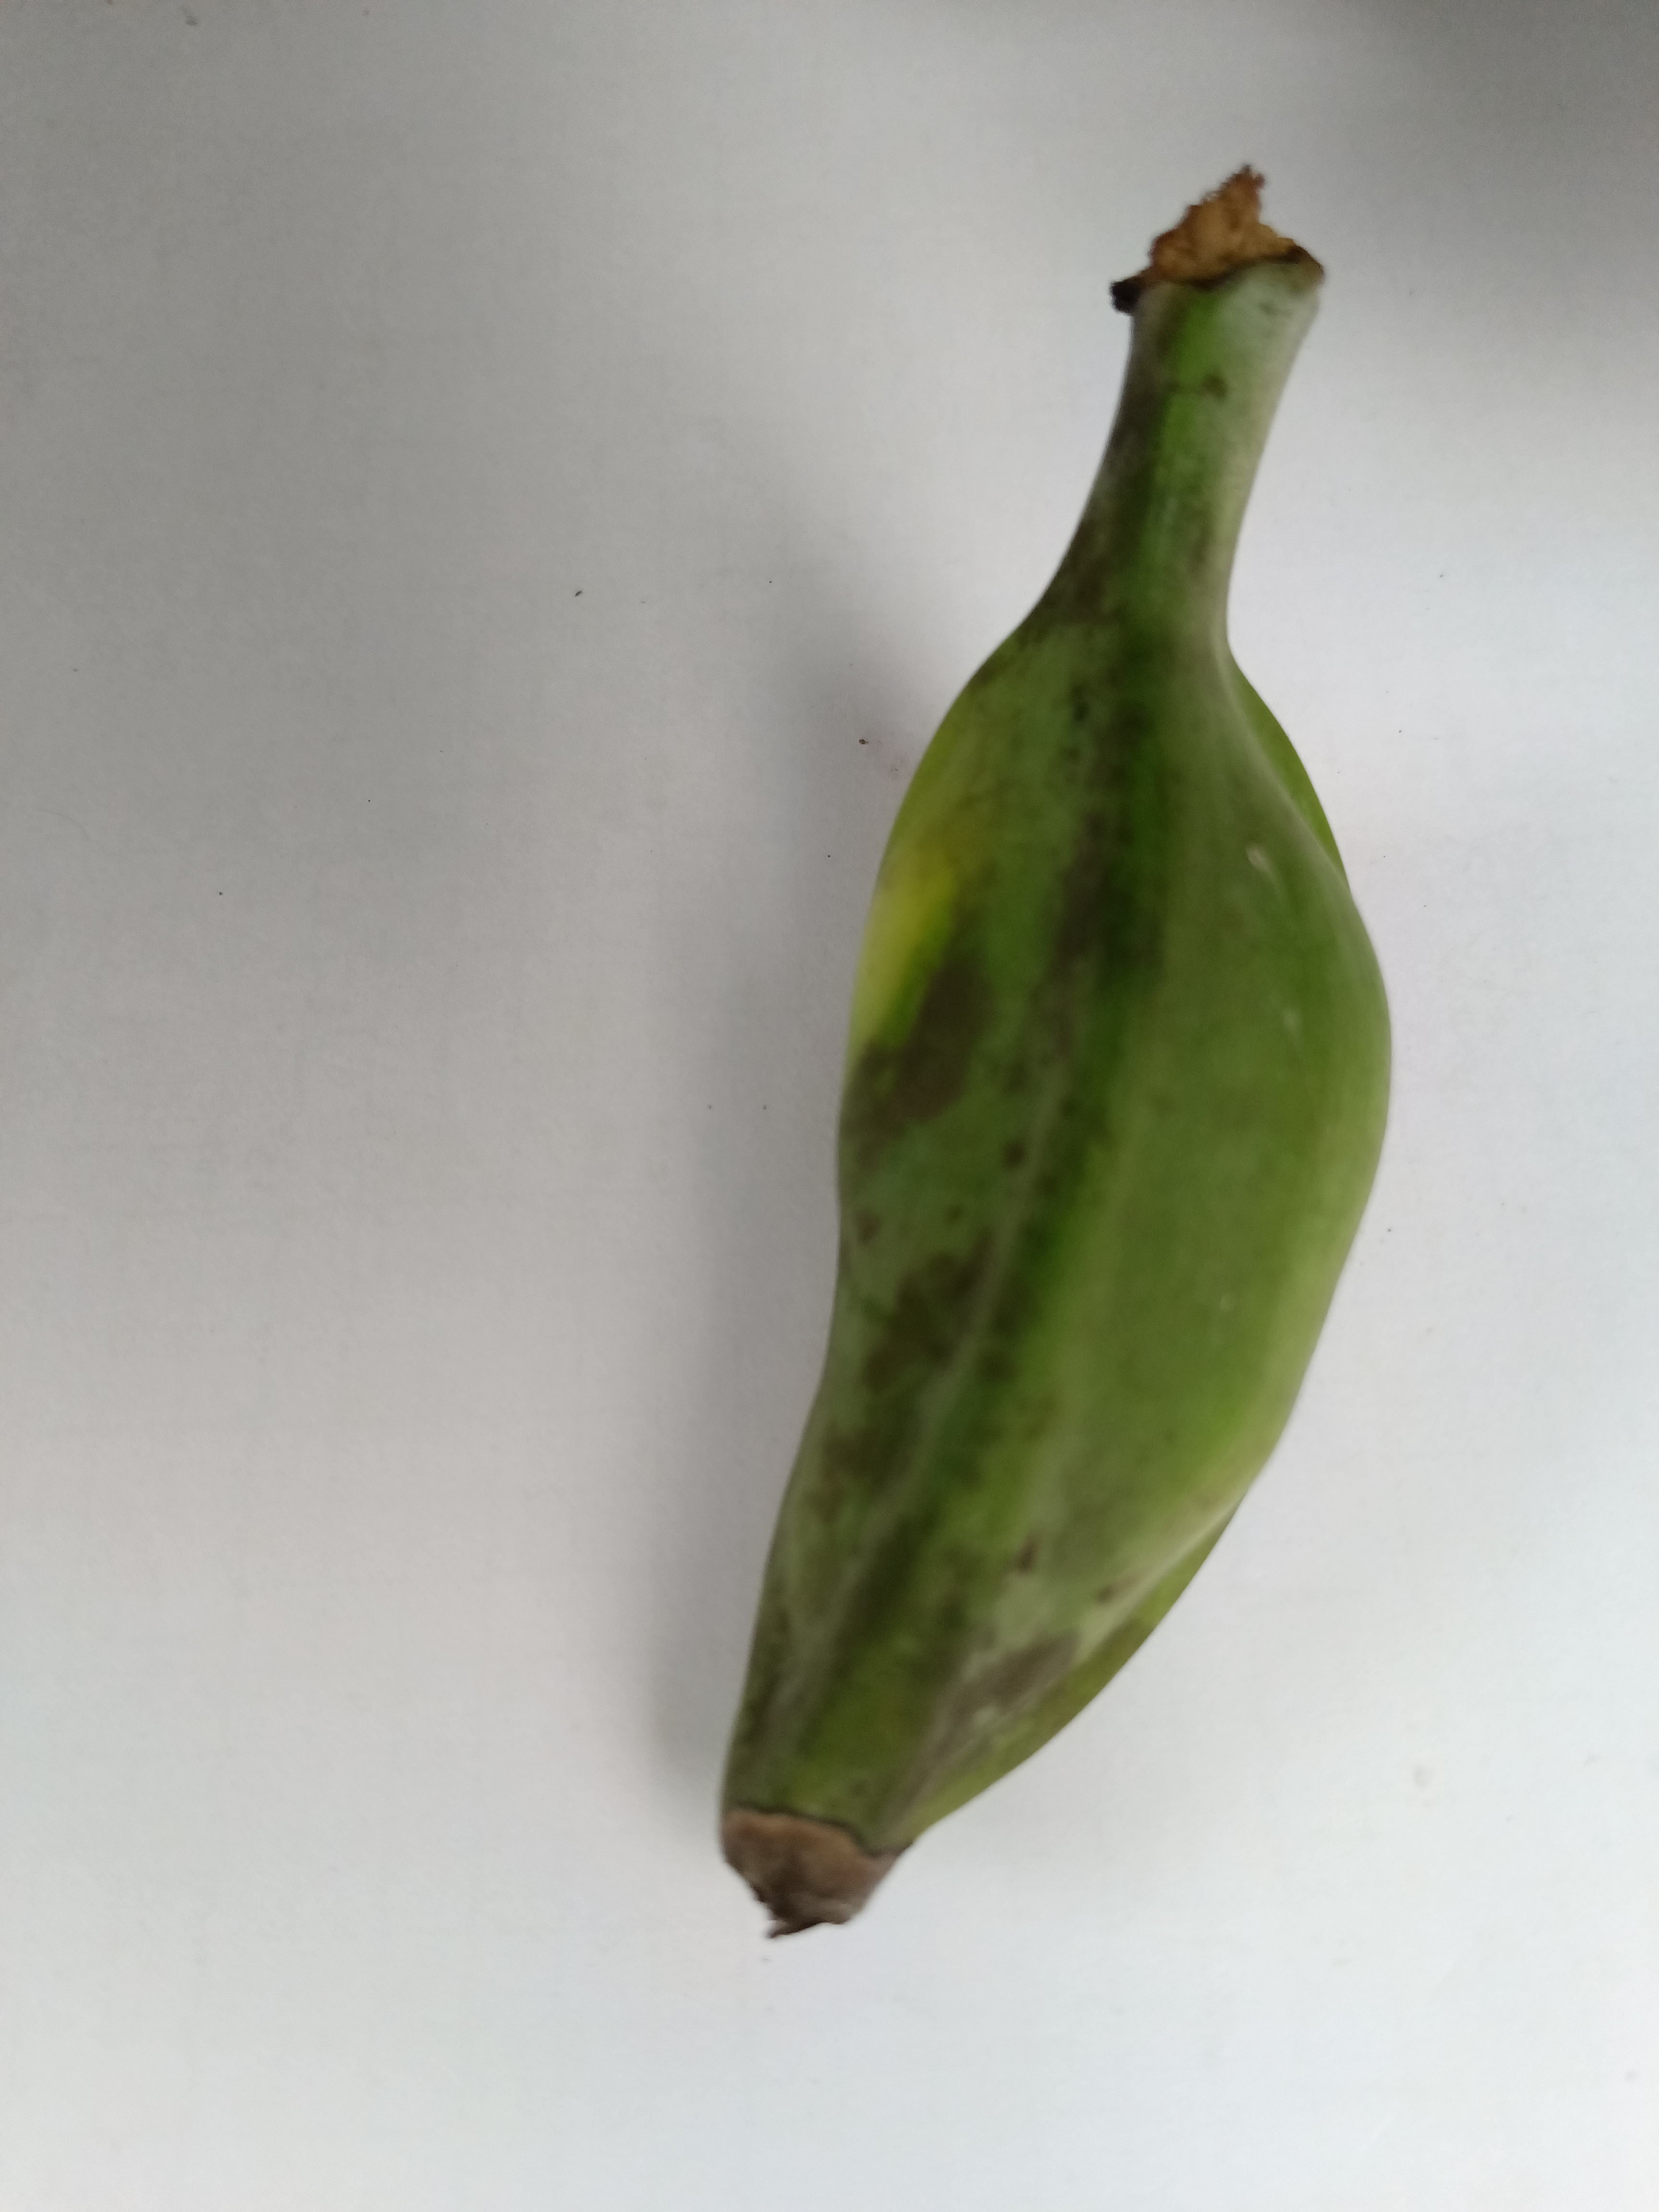
Banana variety: Bichi